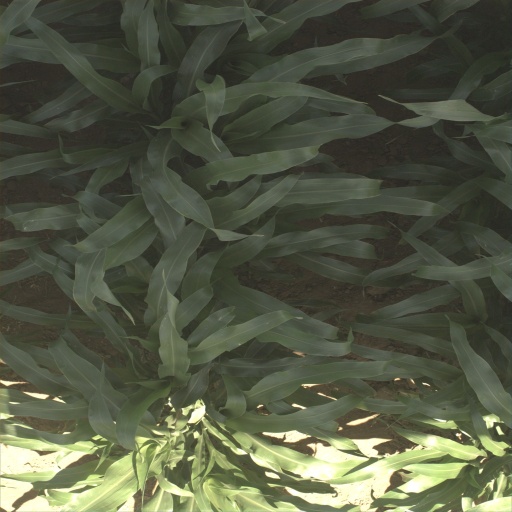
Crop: sorghum